Vayigash

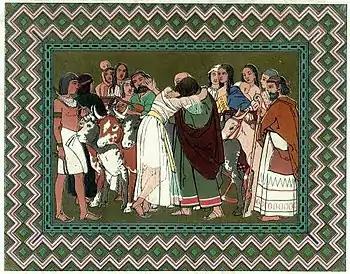
He fell upon his neck and wept on his neck a good while. (illustration by Owen Jones from the 1869 "The History of Joseph and His Brethren")

Rabbi Zadok noted that Genesis 46:15 attributed sons to Leah but attributed the daughter Dinah to Jacob, and deduced that the verse thus supported the proposition that if the woman emits her egg first she will bear a son and if the man emits his semen first she will bear a girl.